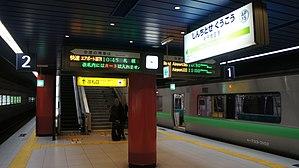
La gare de l'aéroport de Shin-Chitose est une gare ferroviaire terminus située dans la ville de Chitose, à Hokkaidō au Japon. Elle dessert l'aéroport de Shin-Chitose. La gare est exploitée par la compagnie JR Hokkaido.